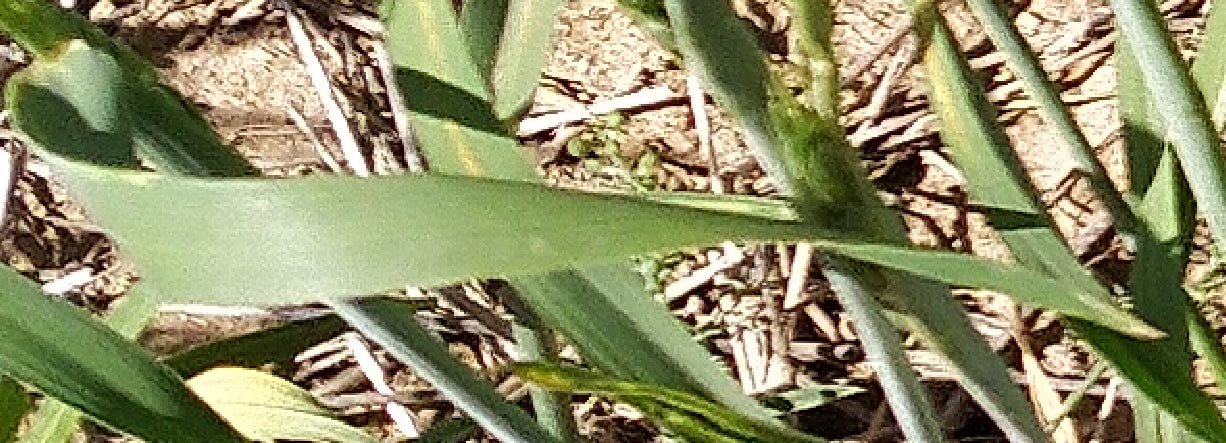
Label: Wheat___Healthy